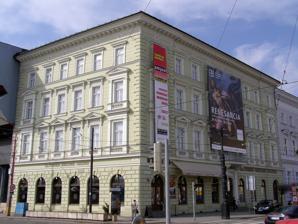
Building: Slovak National Gallery
Country: Slovakia
Year built: 1949
Network of art galleries in Slovakia Slovak National Gallery Slovenská národná galéria The front of the gallery Established 29 July 1949 Location Bratislava, Slovakia Type Art gallery Collection size Baroque art, Modern art, and more Website sng.sk The Slovak National Gallery ( Slovak : Slovenská národná galéria , abbreviated SNG) is a network of galleries in Slovakia . It has its headquarters in Bratislava . The gallery was established by law on 29 July 1949. In Bratislava, it has its displays situated in Esterházy Palace ( Esterházyho palác ) and the Water Barracks ( Vodné kasárne ) which are adjacent to each other. The Esterházy Palace was reconstructed for the purposes of the gallery in the 1950s and a modern extension was added in the 1970s. The SNG also manages other galleries outside Bratislava: at the Zvolen Castle in Zvolen , at the Strážky mansion in Spišská Belá , in Ružomberok and in Pezinok . The Mourning portrait of K. Horvath-Stansith is considered one of the most significant acquisitions of the Baroque art collections. See also List of national galleries References